MONUSCO

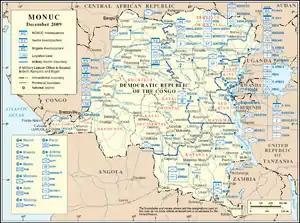
Locations of MONUC units in December 2009

On 8 December 2017, the Semuliki operating base, 27 miles from the town of Beni, was engaged in a protracted attack which resulted in the deaths of 15 UN peacekeepers and 5 Congolese soldiers killed. 53 UN peacekeepers were also wounded. At least 12 of the dead UN peacekeepers were Tanzanians. It is suspected that the attackers were rebels of the Allied Democratic Forces (ADF). This brought the total casualties of UN forces since the mission commenced in Congo to 93.